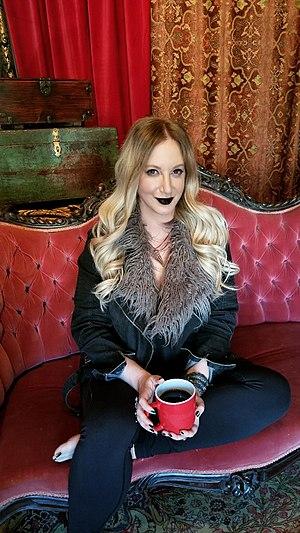
Leigh Bardugo, née le 6 avril 1975 à Jérusalem, est une auteure américaine de romans jeune adulte de fantasy, principalement connue pour la duologie Six of Crows et la trilogie Grisha, qui se sont vendues à plus de deux millions d'exemplaires.